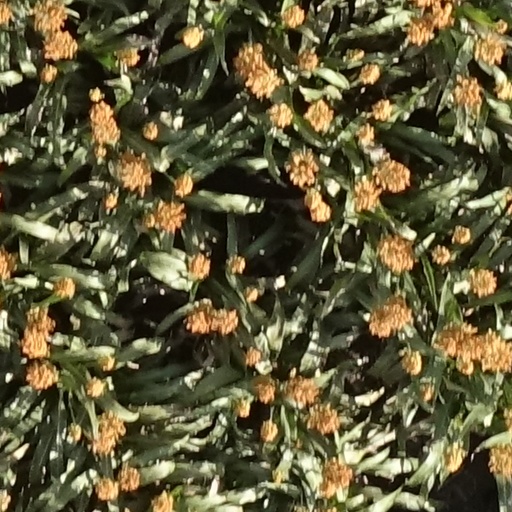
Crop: sorghum